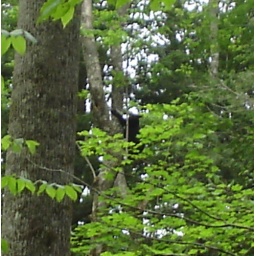
bear in tree